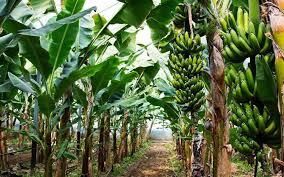
Ndizi hizi mbili zimeweza kukomaa zikiwa kwa mgomba wake shambani na kuna ndizi zingine mbili katika shamba hili. Hii ni kuashiria kuwa shalba hili au eneo hili ni la ukulima wa mimea.